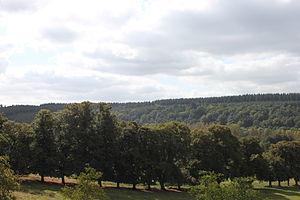
La vallée du Bec, site naturel inscrit (1976).
Le Bec-Hellouin est une commune française située dans le département de l'Eure, en région Normandie. Nichée au cœur de la vallée du Bec, elle bénéficie du label des plus beaux villages de France.